No. 2 Security Forces Squadron RAAF

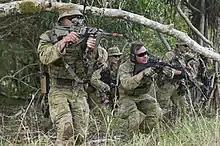
Members of No. 2 Security Forces Squadron during a training exercise in Guam during 2022

The unit was formed on 7 April 1945 in Morotai. It was originally designated as "2 Aerodrome Defence Squadron" (2ADS). The unit saw action during World War II in Morotai, Labuan, Brunei, Borneo, Balikpapan and the Philippines. After the end of the war, on 29 October 1945 the squadron was disbanded.